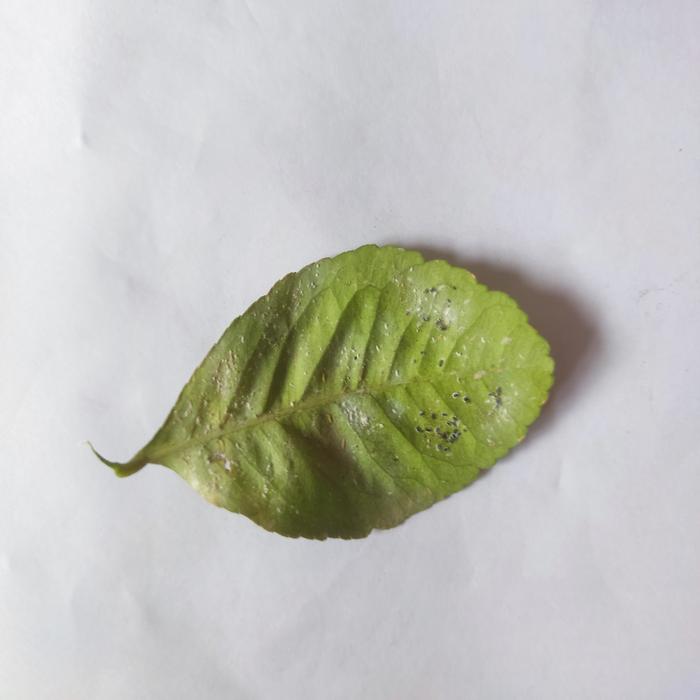
Crop: Lemon
Leaf condition: Sooty_Mold